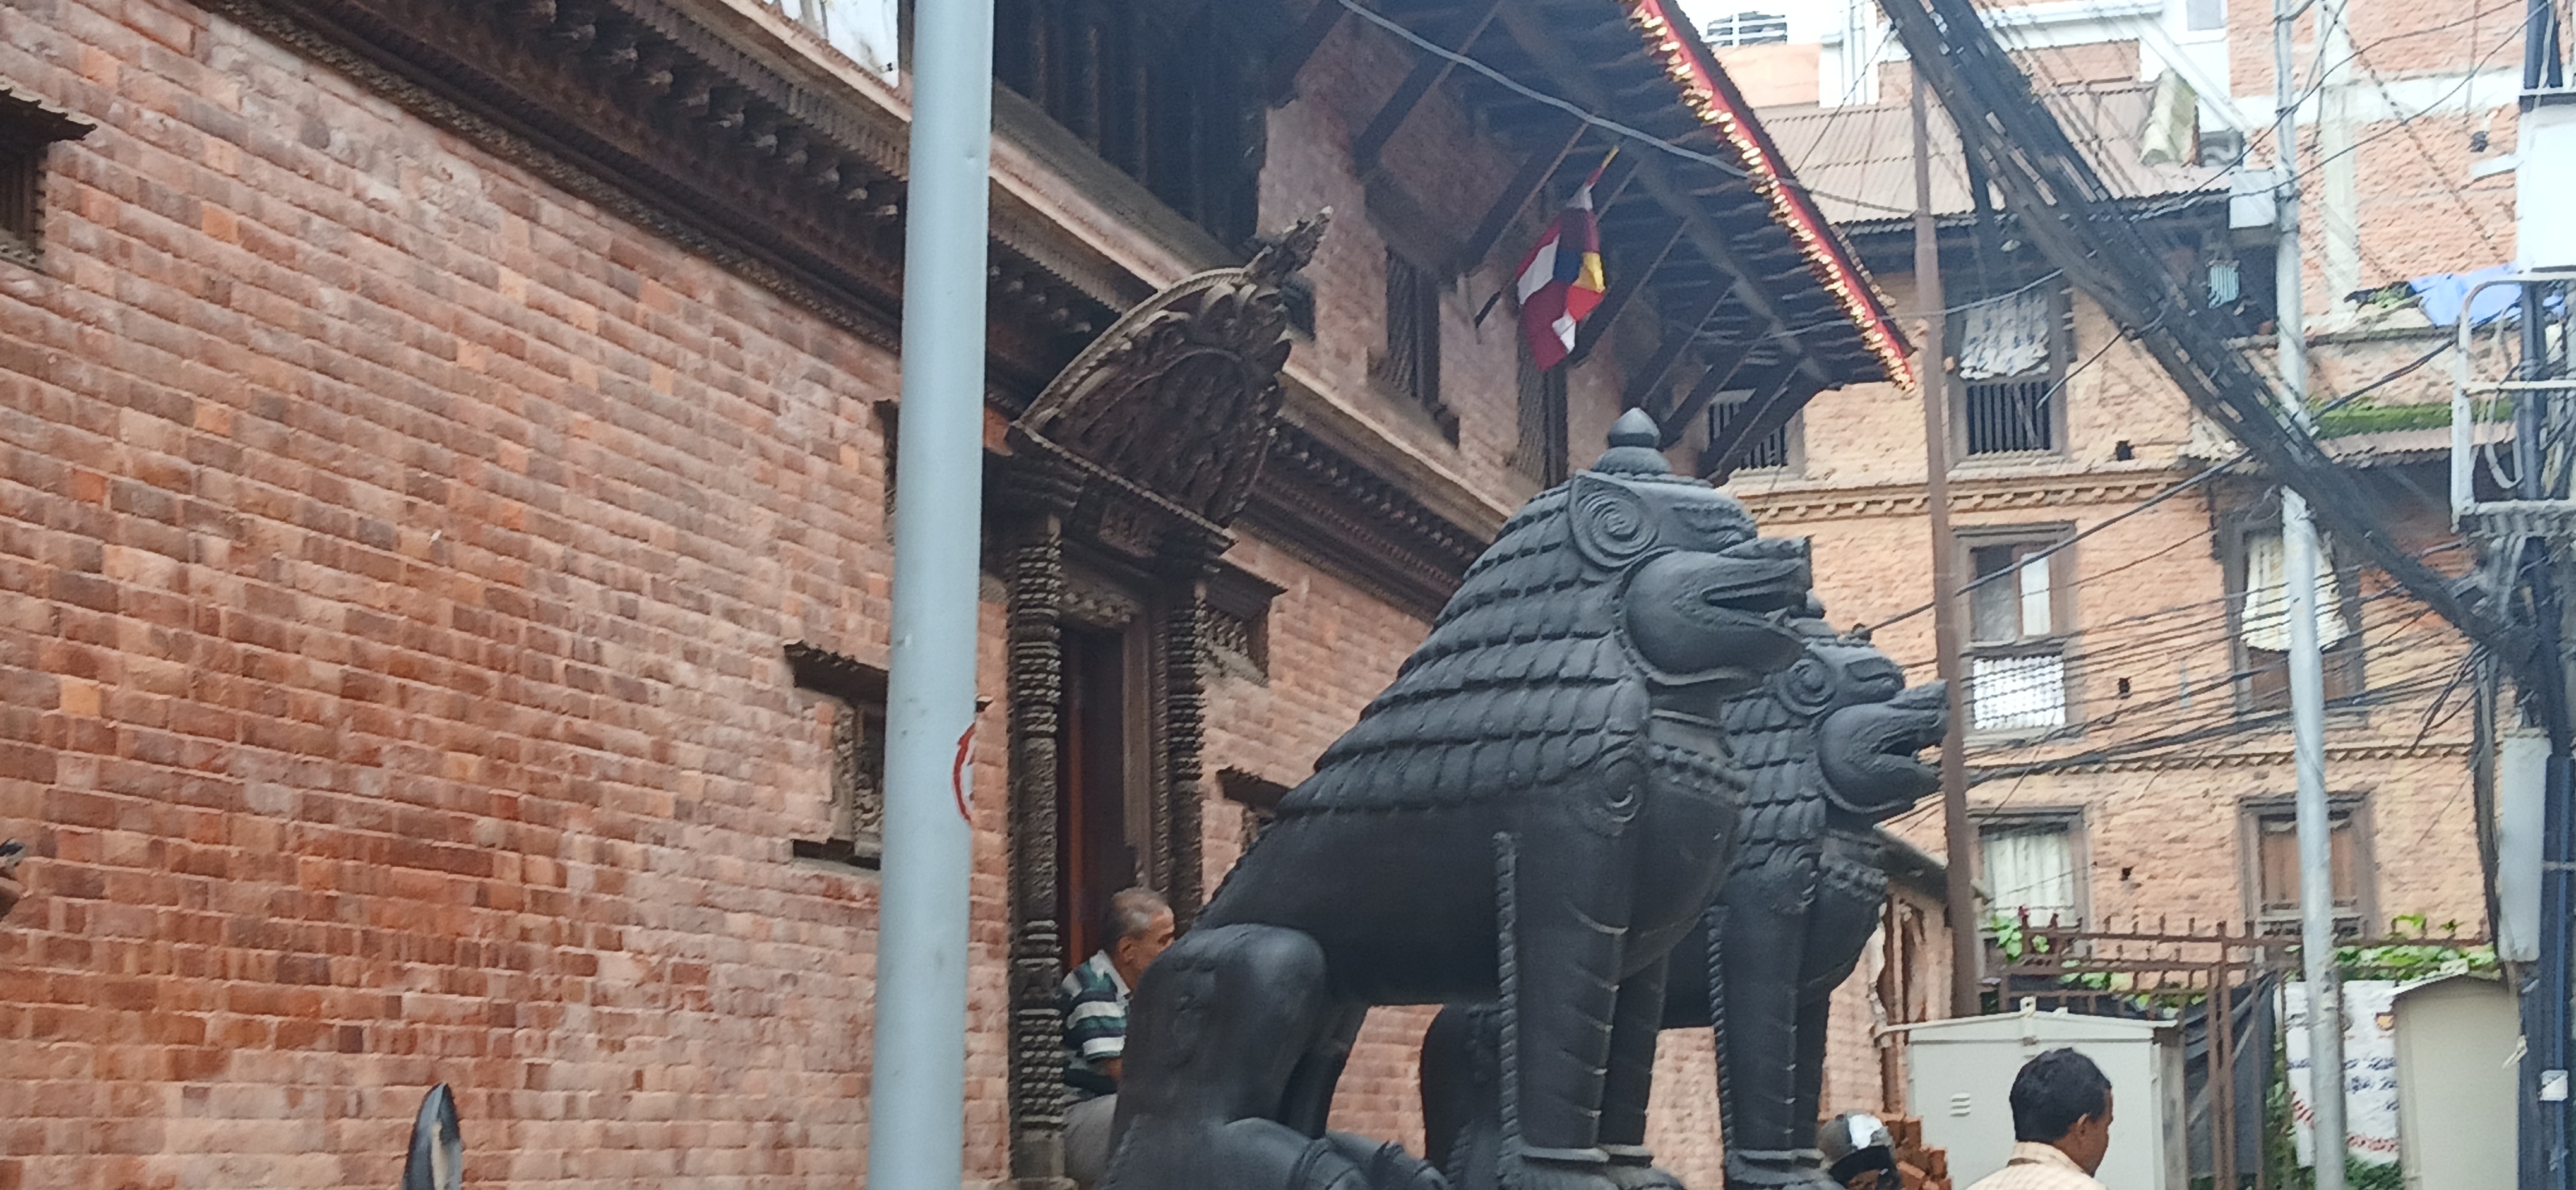
Heritage site: Sujat_Prabha_Maha_Bihar